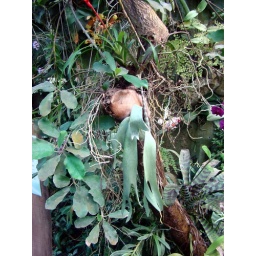
Tropical plant in butterfly house